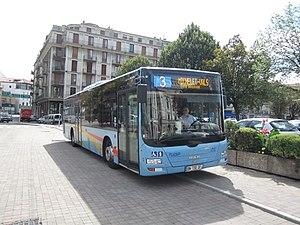
MAN Lion's City de la ligne 3 du réseau TUDIP au Puy-en-Velay, sur la Place Michelet.
Tudip est le réseau urbain de bus qui dessert Le Puy-en-Velay et son agglomération.